Julie Taymor

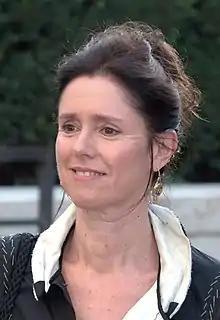
Taymor, Metropolitan Opera 2009

Taymor's first opera direction was of Stravinsky's "Oedipus rex", for the Saito Kinen Orchestra in Japan, under the baton of Seiji Ozawa in 1992. The opera featured Philip Langridge as Oedipus and Jessye Norman as Jocasta. Taymor went on to direct the film adaptation of the opera Oedipus Rex.